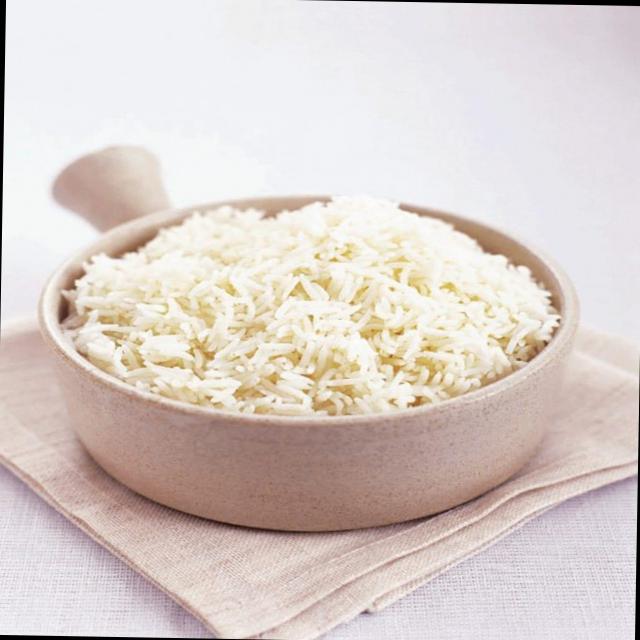
Dish: white_rice